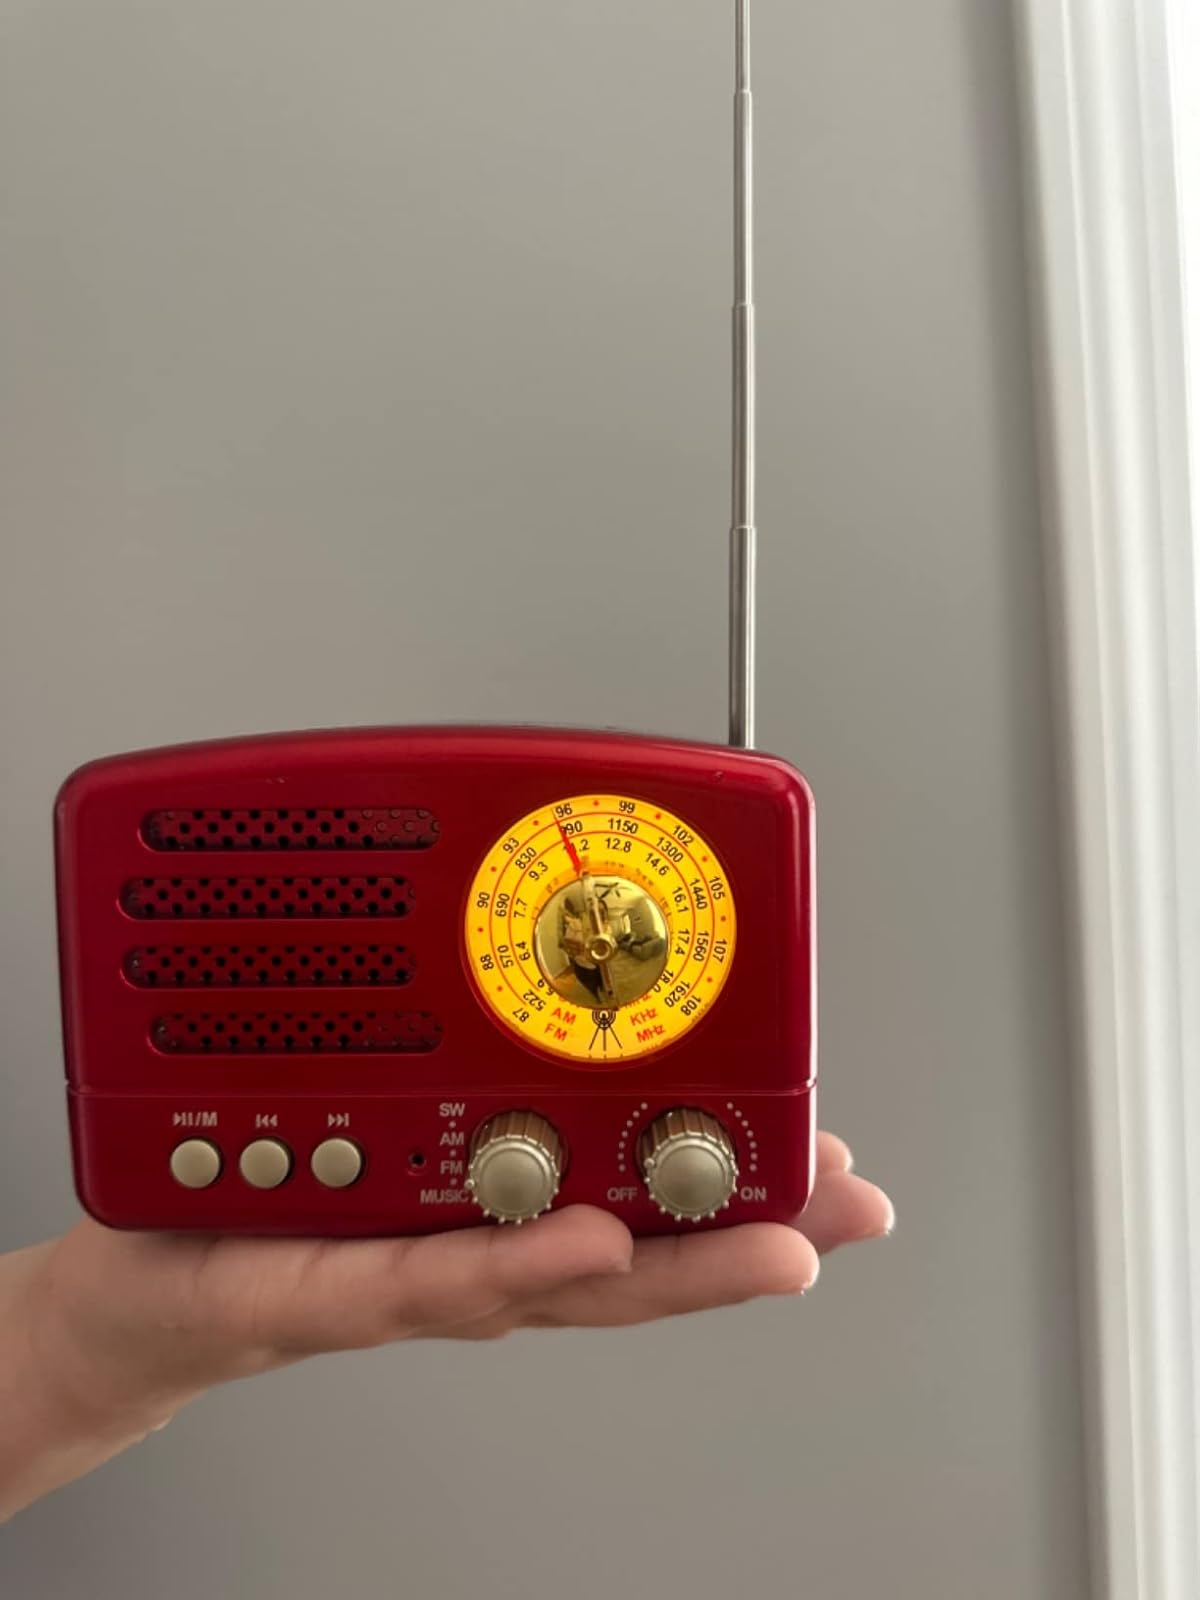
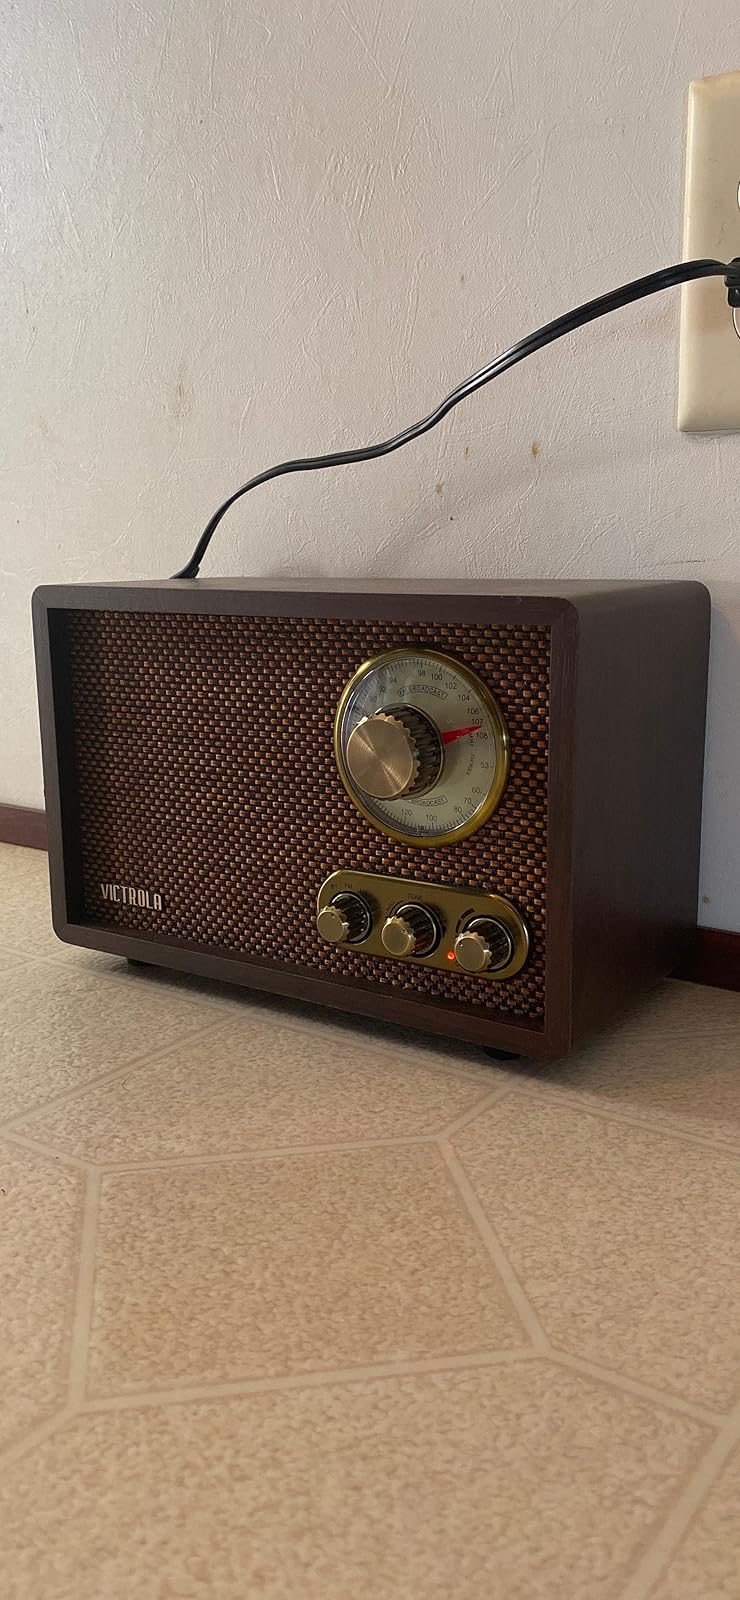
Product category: radio
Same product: no